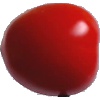
Label: Tomato 4